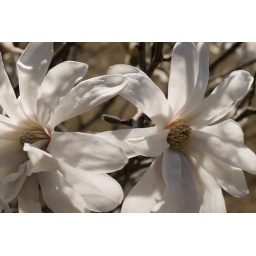
Some white flowers by the Administrative Science building on the UAH campus.